Tsilkani cathedral

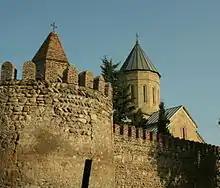
A tower with a belfry.

The extant church, measuring 28 × 24 m and built largely of dressed sandstone blocks, is a cross-in-square building, with a semicircular apse and a central dome held up on four free-standing piers. The base of the dome is pierced with 12 windows. The interior is additionally lit with 10 windows cut in the walls. The church has three entrances. To the south porch is attached a small hall church with a semicircular apse and two niches, connected via a doorway to the cathedral's south nave. The church bears remnants of the coarse wall paintings, dated from the 15th century to the 18th.